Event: Typhoon Ruby
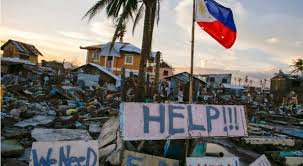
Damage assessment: damage